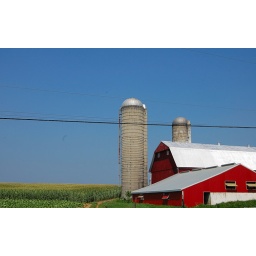
Red barn against blue sky